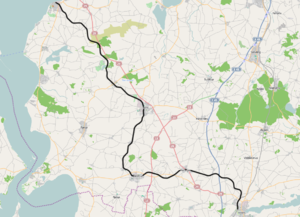
Himmerlandsbanerne
Linjeføring Hobro-Løgstør
Himmerlandsbanerne var en statsbane og en privatbane, der med Aalestrup som knudepunkt forbandt Løgstør med Viborg og Hobro.